Monocoupe 90

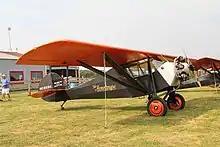
Monocoupe 113

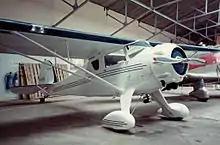
Monocoupe 90A of 1937 at Biggin Hill Airport, England in September 1982

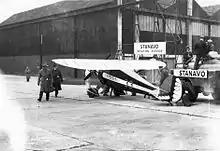
Monocoupe D-145

19 delivered early 1943 by sea to Abu Sweir, Egypt, to be reassembled by RAF MU 109. Main delivery to create a flying school (GE 11) in Rayack, Syria, opening September 1, 1943. The Monocoupe 90 was too sensitive to be used for basic training and many accidents occurred until school disbandment January 4, 1944. One aircraft survived the war and remained on the French civil register until written-off in 1962.